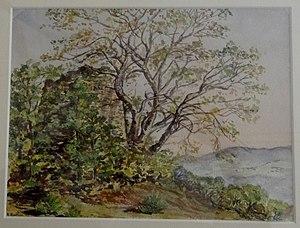
Aquarelle du château de Crête (Versonnex, Haute-Savoie) réalisée en 1960 par Marguerite Menthon.
Le château de Crête, appelé localement tour de Crête, est un ancien château fort, dont il ne reste que des ruines, qui se dresse sur la commune de Versonnex, dans le département de Haute-Savoie et la région Auvergne-Rhône-Alpes.